AvtoVAZ vehicles in international markets

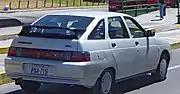
Lada 112 "Sport" in Ecuador

Lada entered Ecuador during the 1970s. Imports stopped in the mid-1990s. In 1999 AvtoVAZ associated with the local factory AYMESA to produce the Lada Niva 4x4 1.7i. In 2000, the first units appeared on the market. This agreement ended in 2004 when imports resumed.